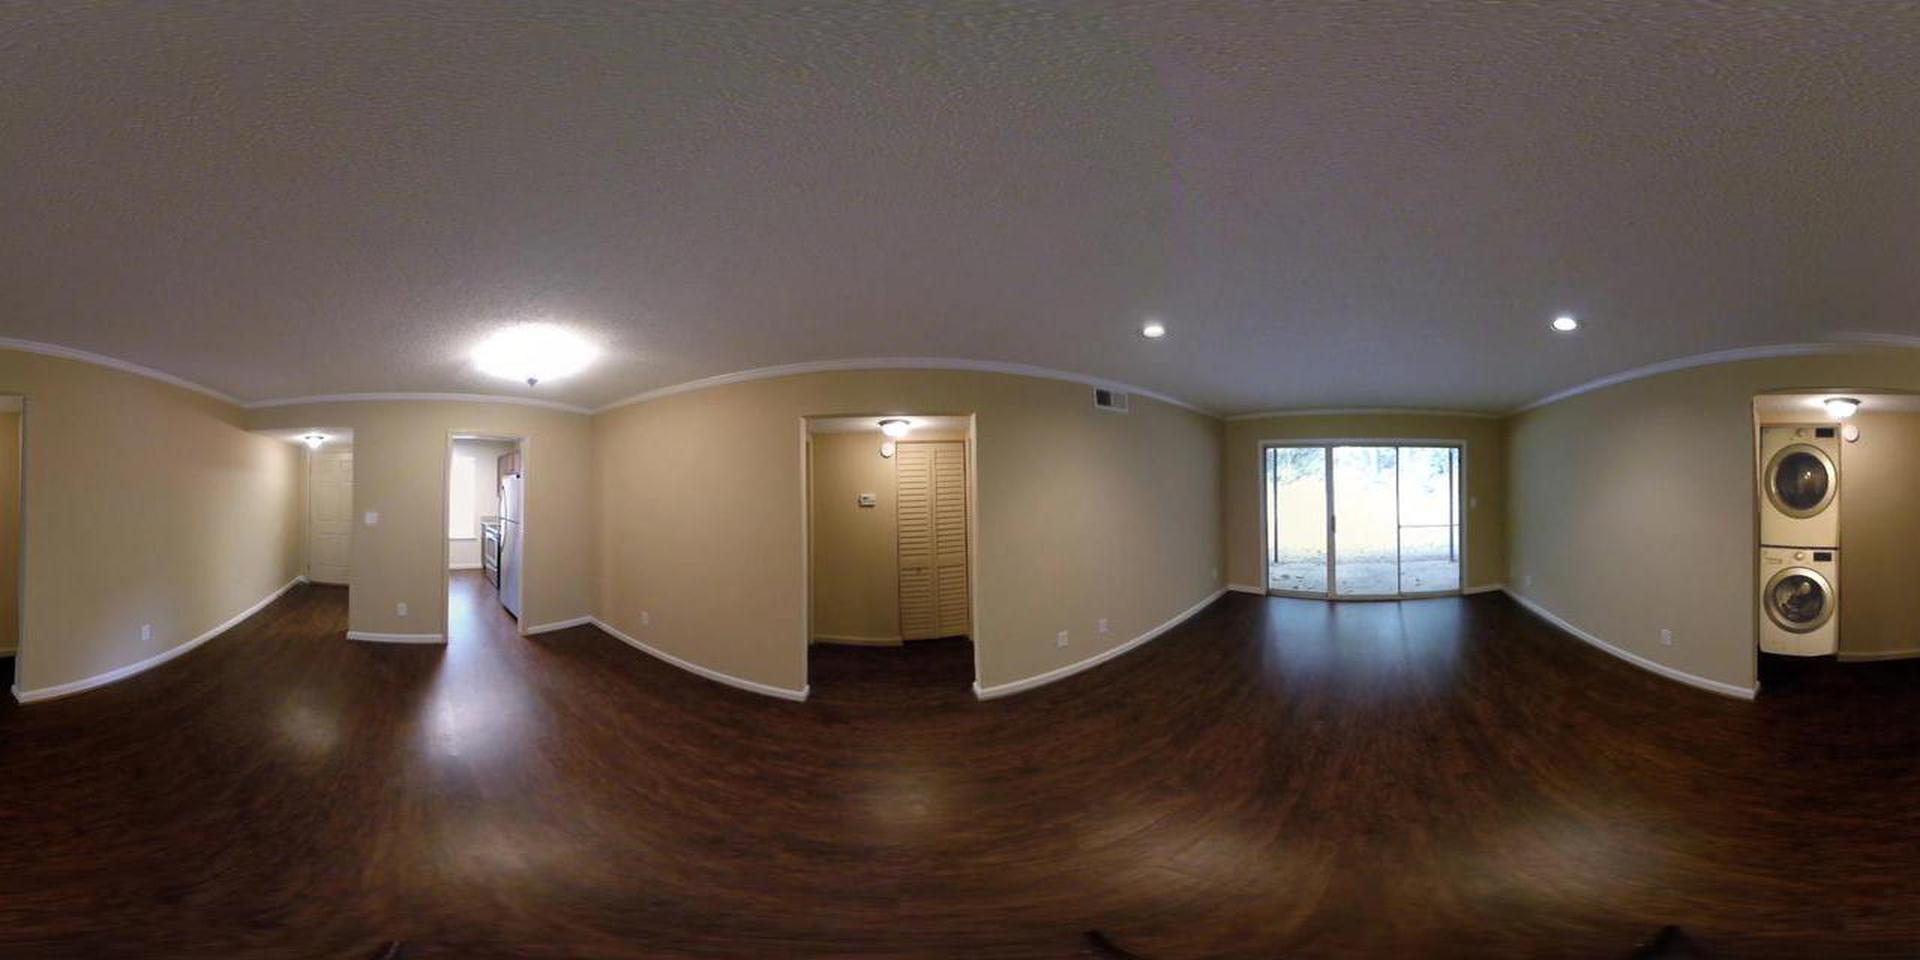
Referred object: the stacked washer and dryer unit

Referred object: the stacked white washer and dryer

Referred object: the sliding glass door opposite the stacked washer and dryer